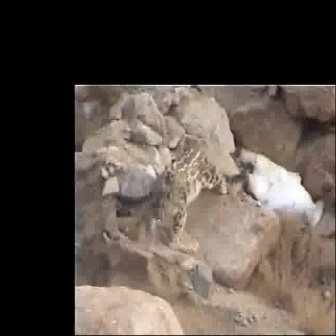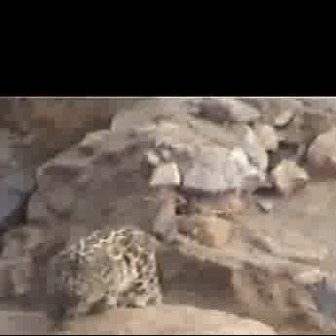
  Please identify the target specified by the bounding box [148,142,249,243] in the first image and locate it in the second image. Return the coordinates in [x_min,y_min,x_max,y_max] format.
Answer: [50,223,160,333]